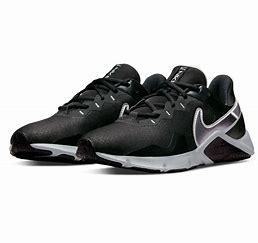
Brand: Nike
Model: Legend Essential 2